Guernsey bean jar
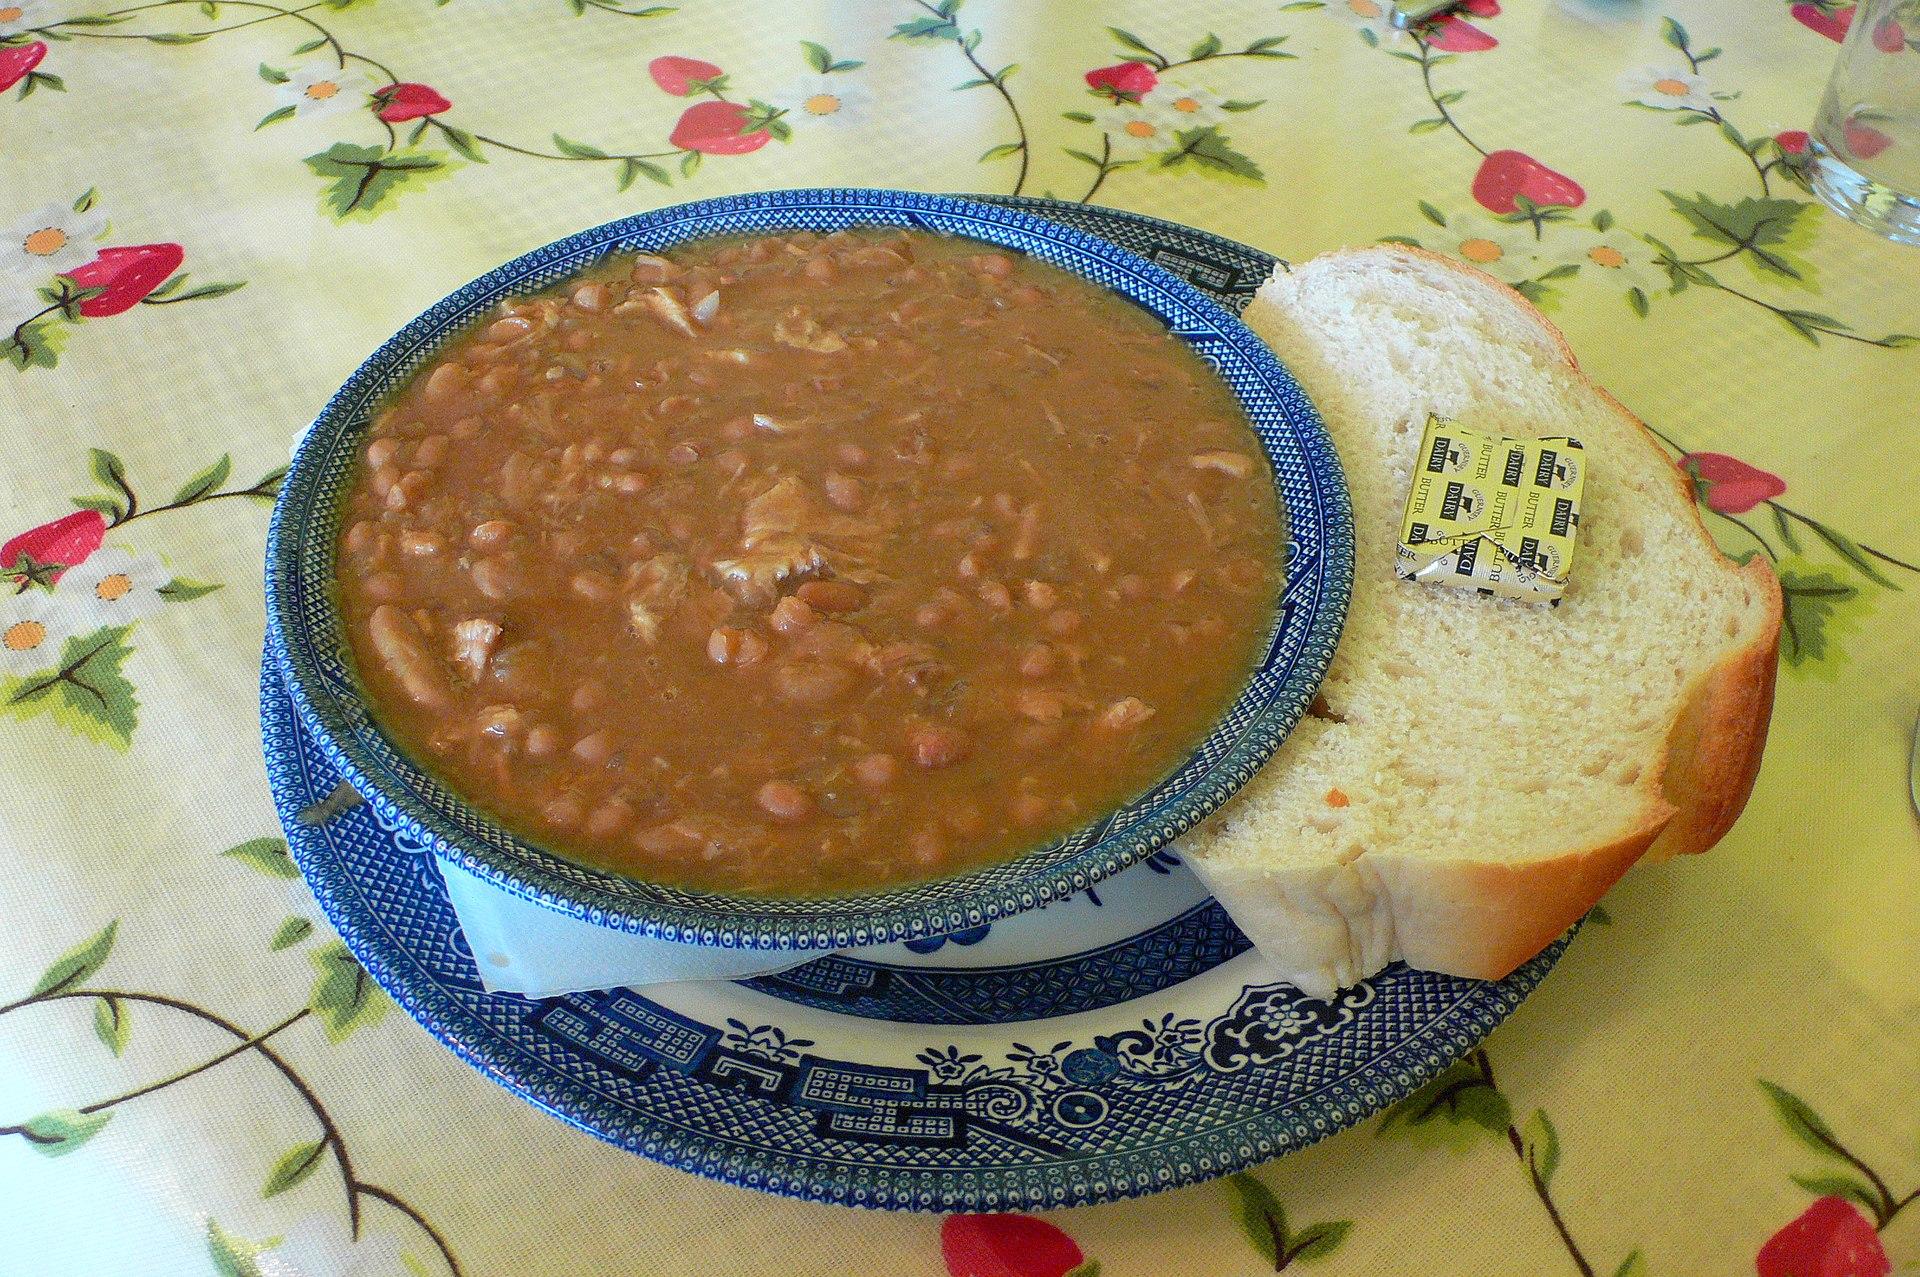
Also known as:
fr - French: Guernsey Bean Jar
Category: beans, stew (beans, stew)
Cuisine: Guernsey
Associated cuisines: Guernsey
Area: Guernsey
Countries: Guernsey
Region: Northern Europe, , , ,
It is a bean dish rich, slow-cooked stew consisting of haricot beans, sausage, pork, mutton and preserved goose, aromatically spiced with garlic and herbs.